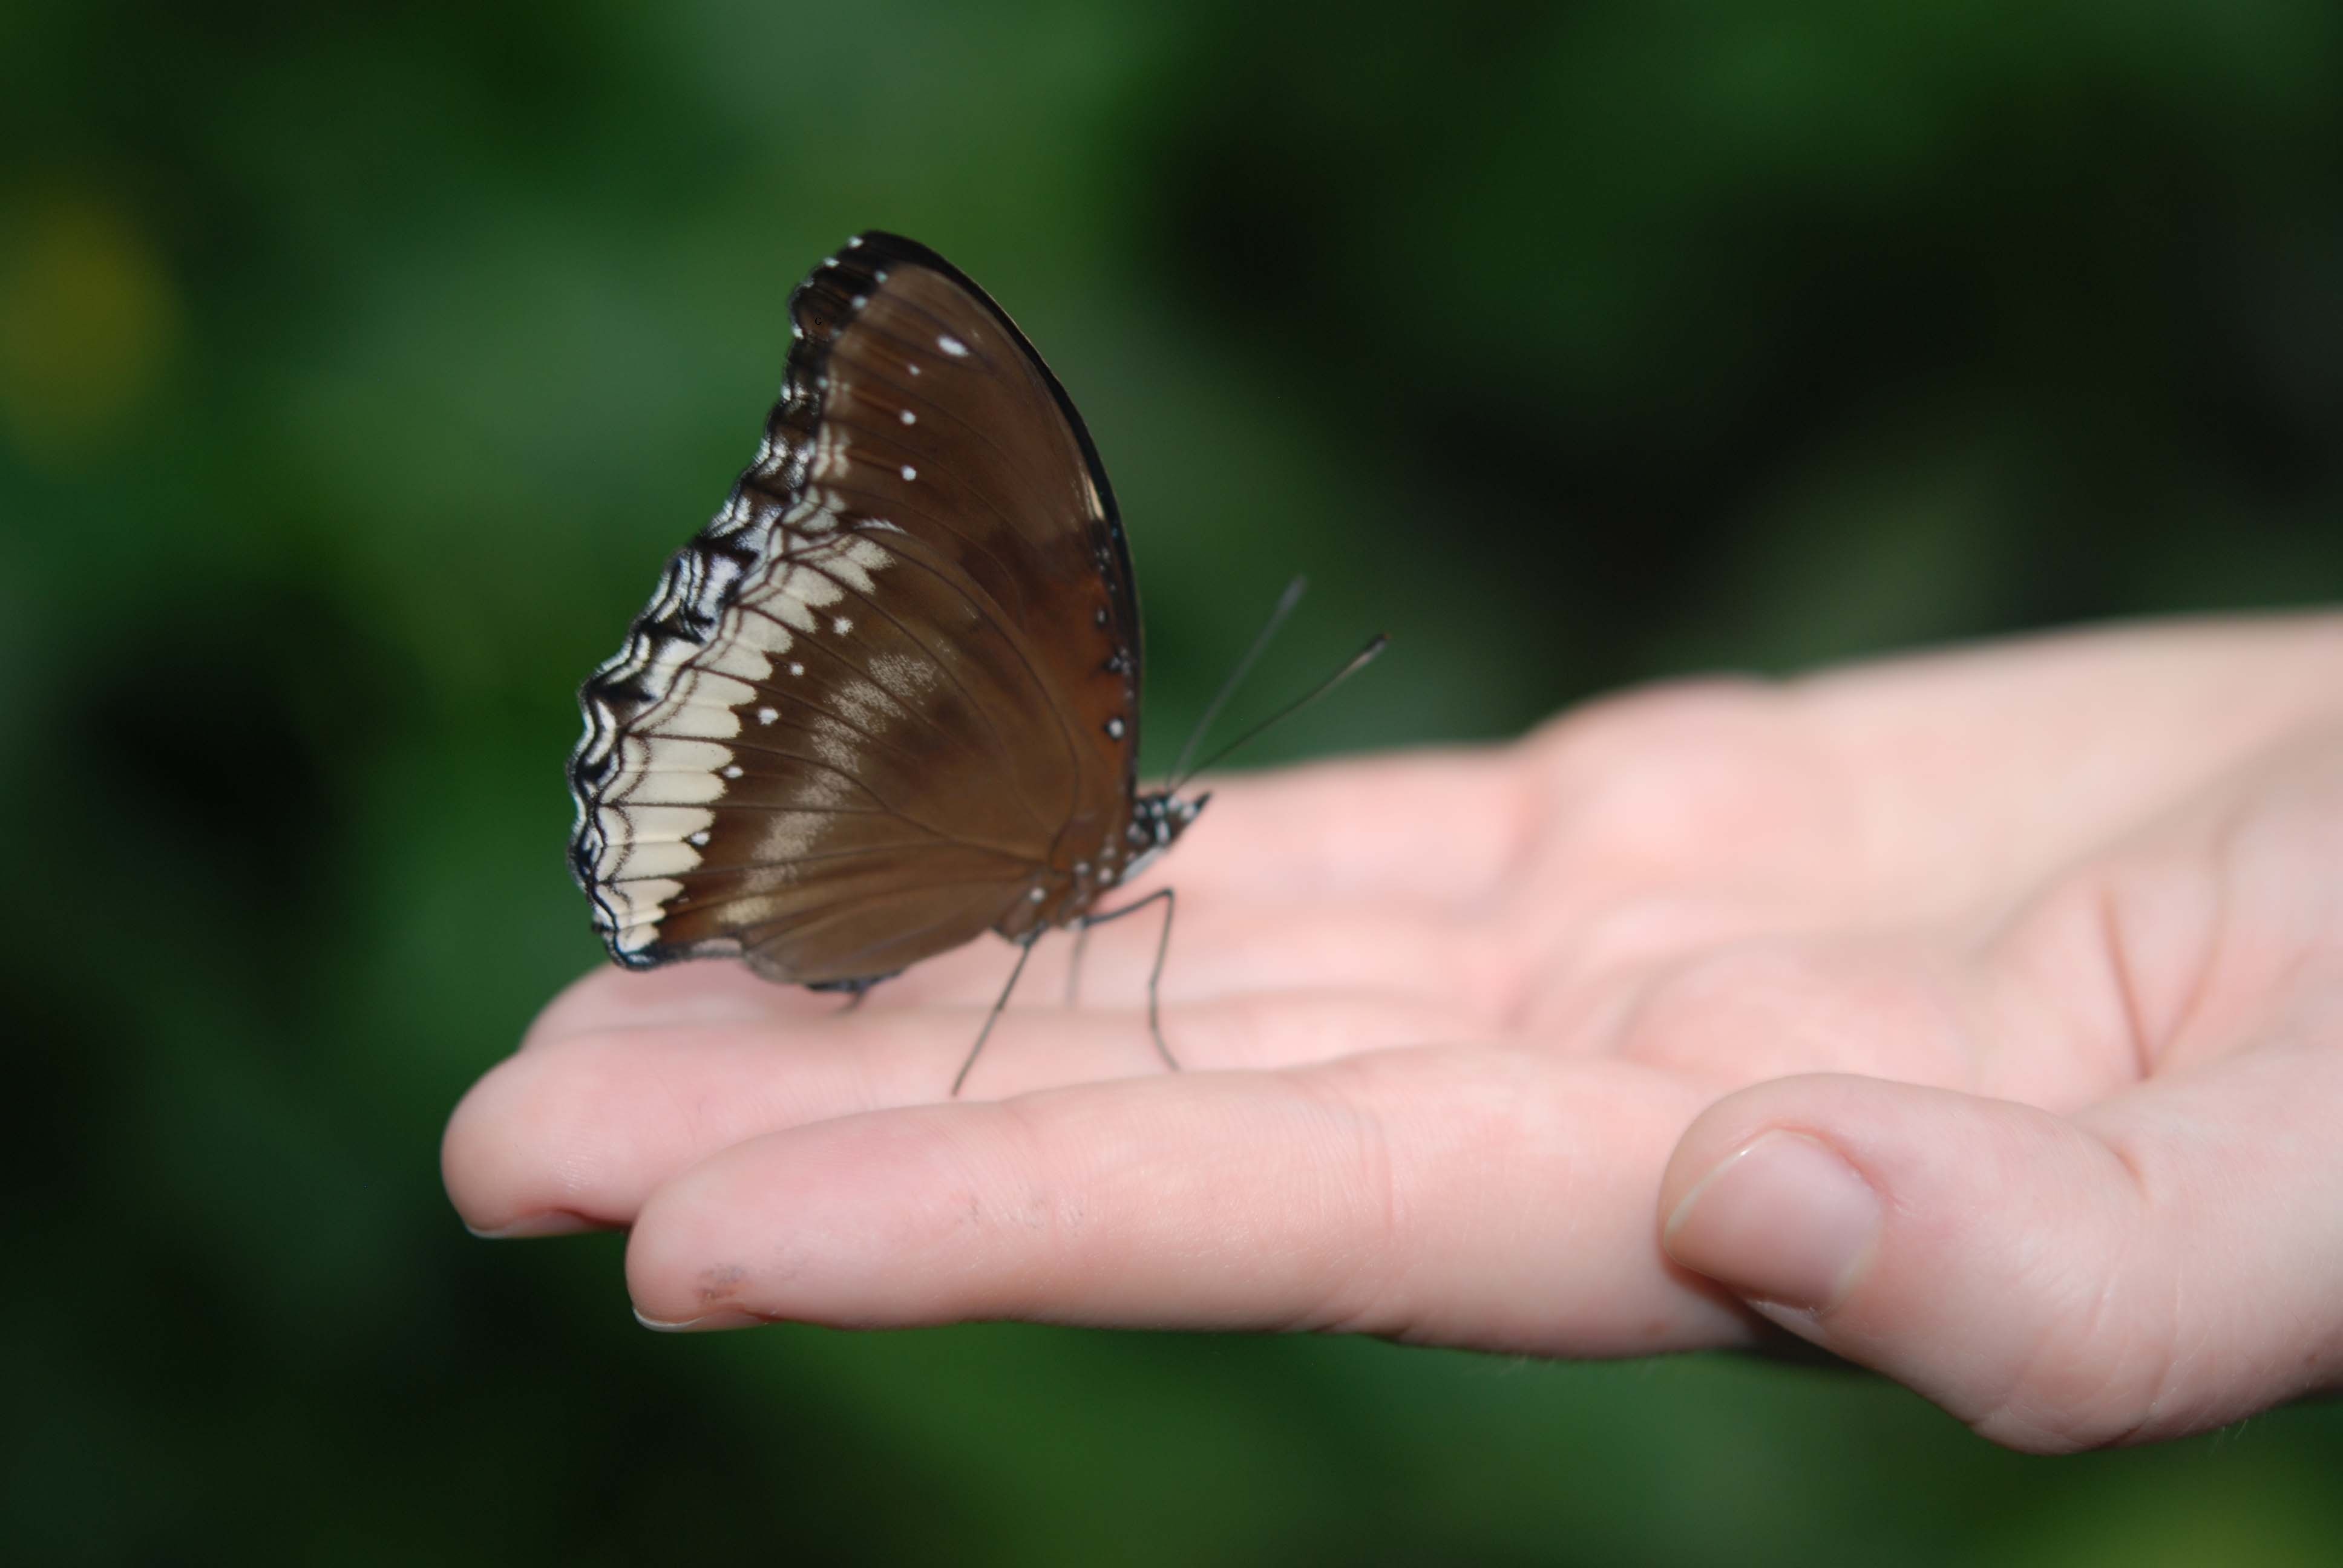
hand, nature, outdoor, wing, photography, leaf, flower, petal, wildlife, wild, insect, small, bug, butterfly, colorful, fauna, invertebrate, life, close up, entomology, bright, delicate, fragile, nectar, pieridae, thorax, antennae, macro photography, metamorphosis, arthropod, proboscis, cocoon, pollinator, moths and butterflies, lycaenid, brush footed butterfly, colias